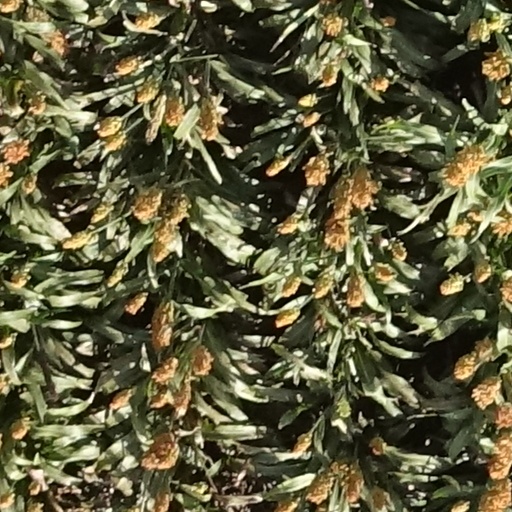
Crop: sorghum